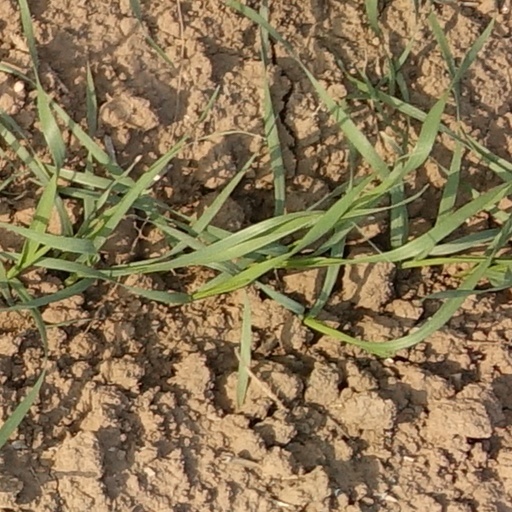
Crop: wheat